Polish Americans

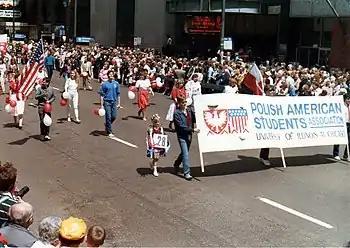
Polish Constitution Day Parade in Chicago, 1985

In Michigan the Orchard Lake Schools were established in 1885. One of the schools was the SS. Cyril & Methodius Seminary which trained foreign-born priests for ministry to Polish-speaking Catholics in the United States. The seminary operated from 1885 to 2022. The Archdiocese of Chicago offers Polish language services through its Polonia ministry. As of 2025 there are 37 parishes in the diocese which offer masses in the Polish language and 38 schools which offer religious education in Polish.